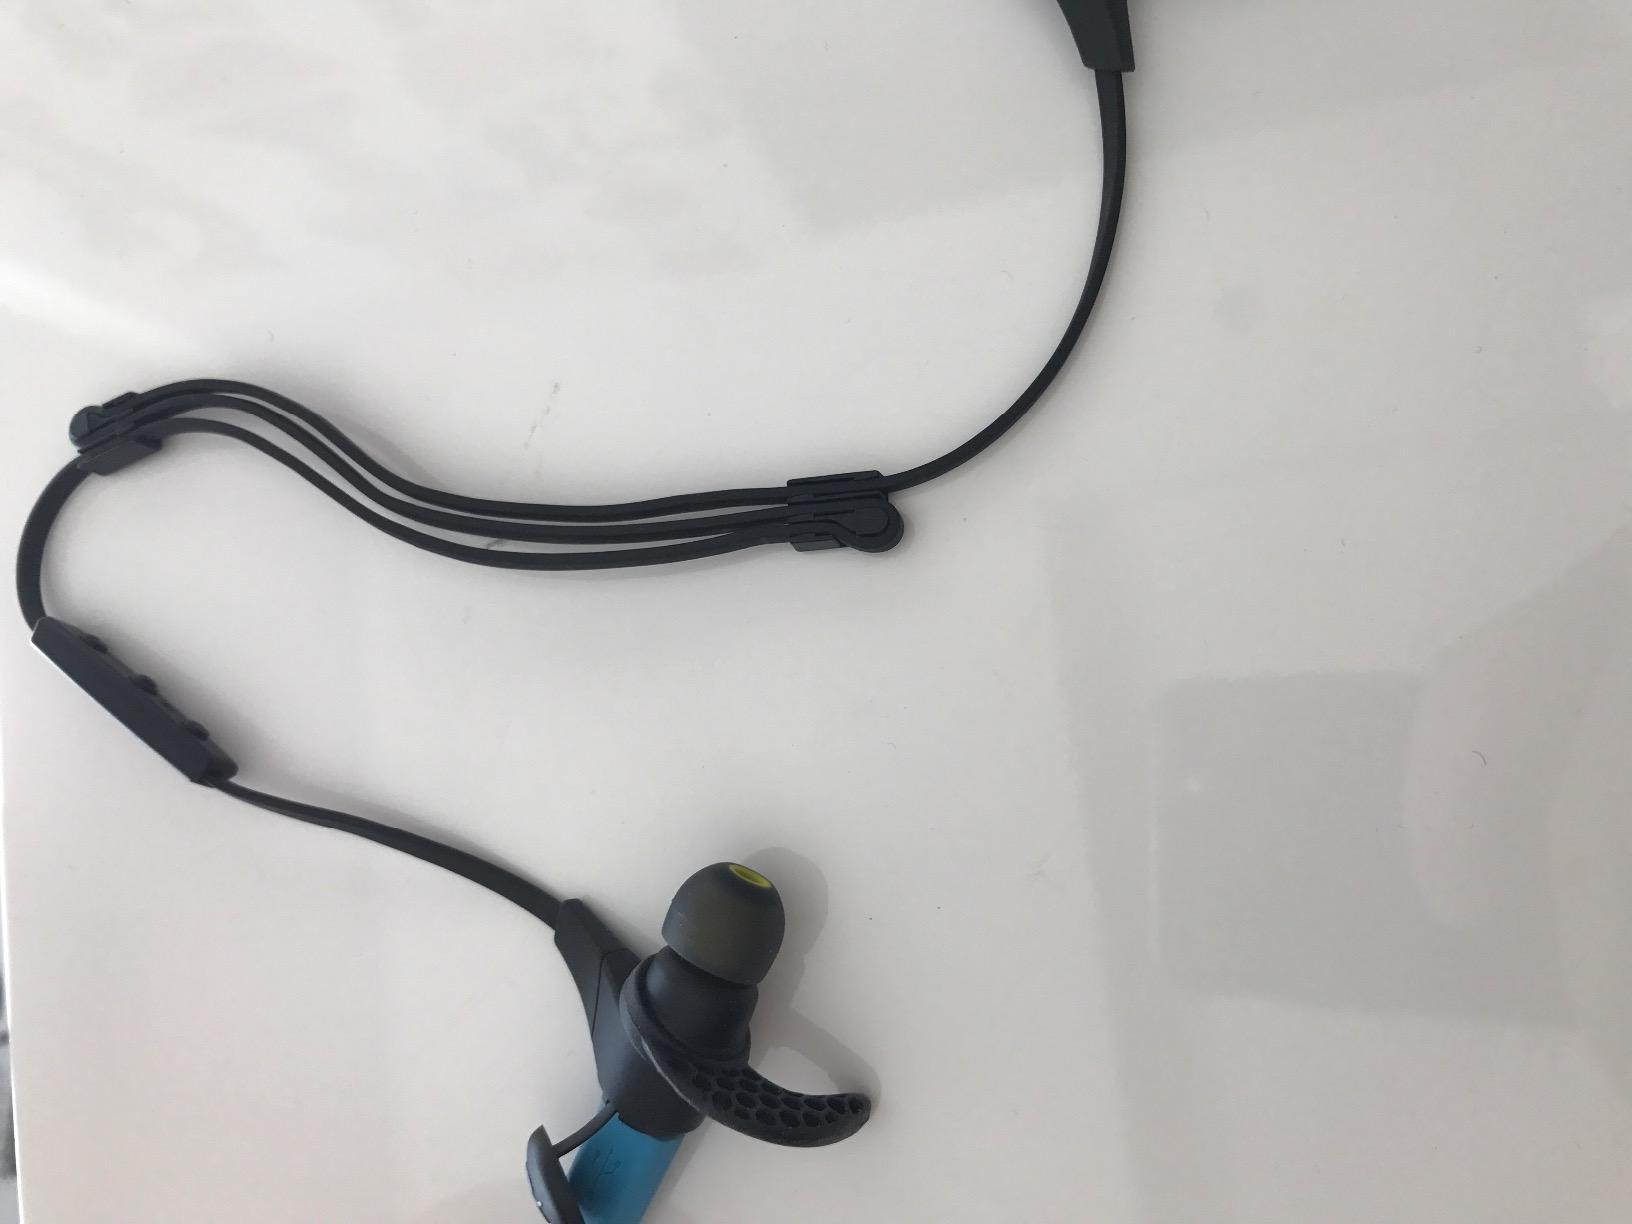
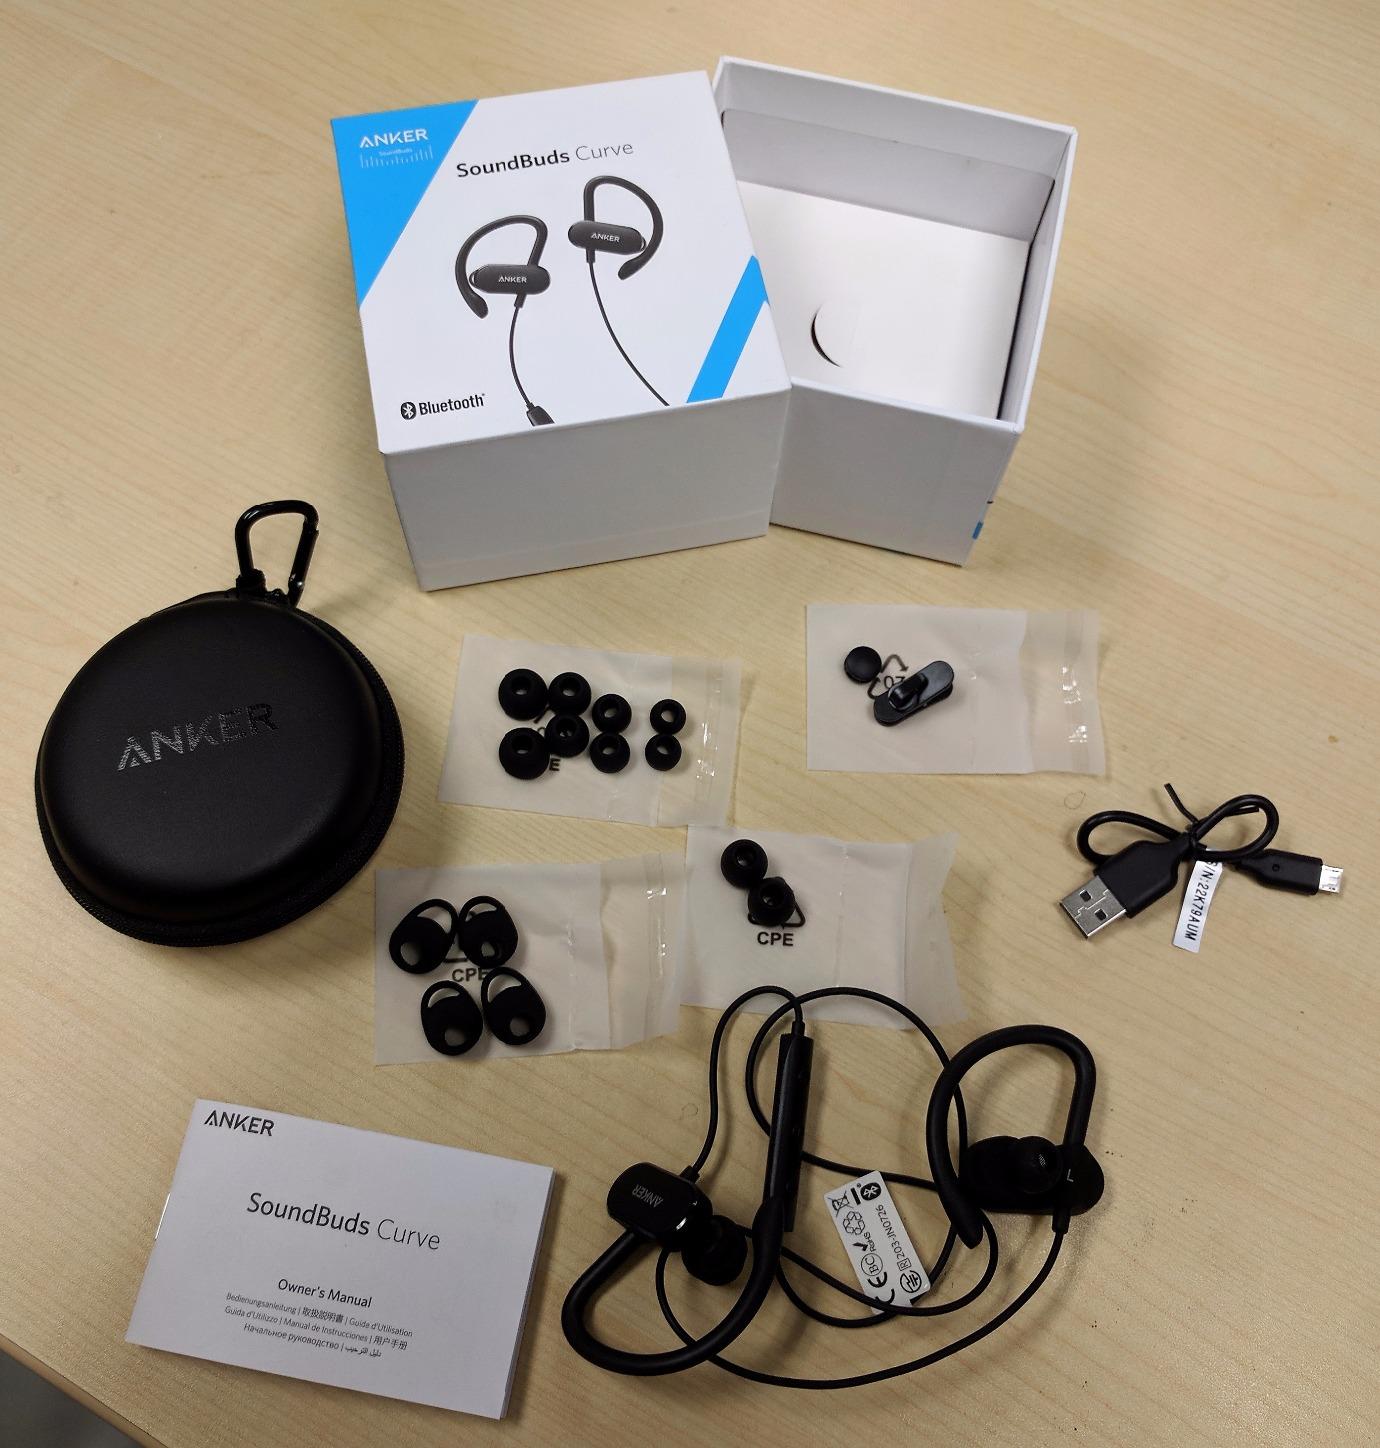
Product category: headphones
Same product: no